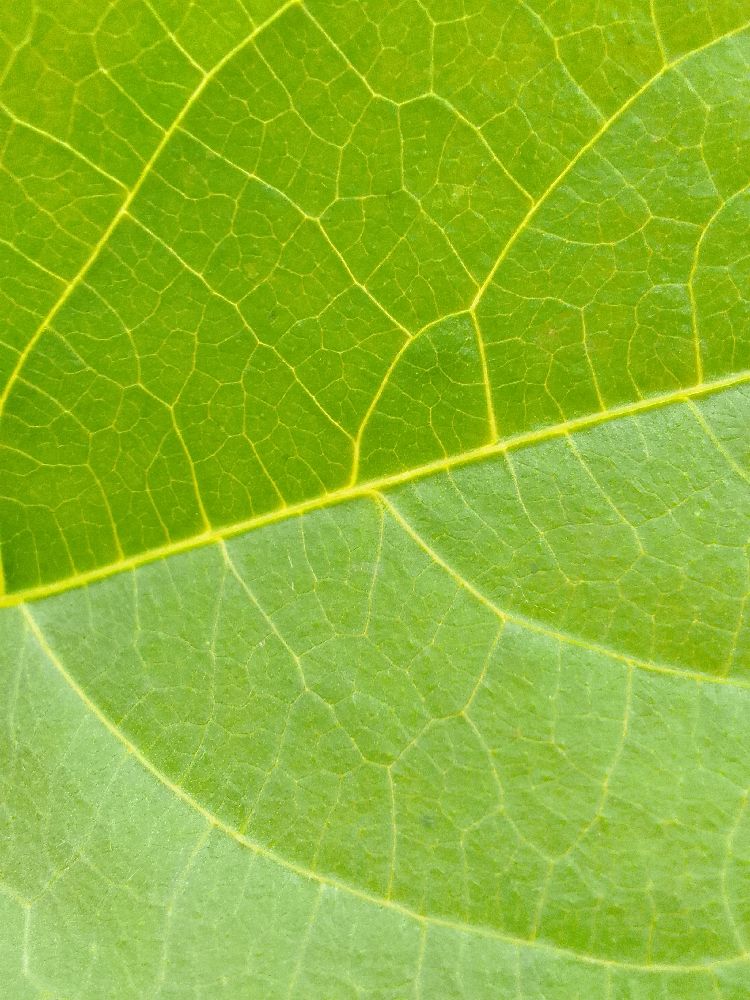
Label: healthy